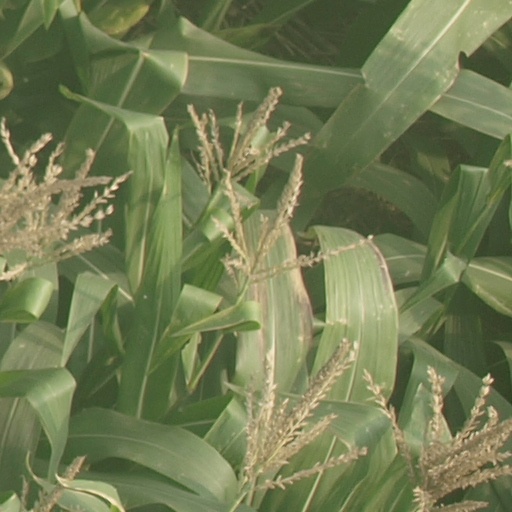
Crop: maize; corn